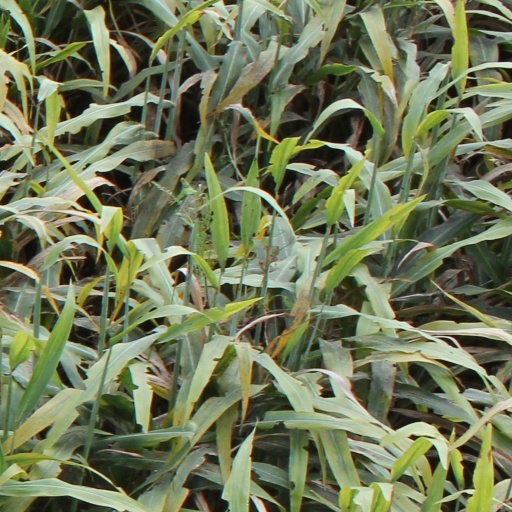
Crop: sorghum